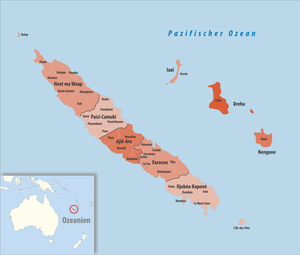
La Nouvelle-Calédonie est une collectivité française composée d'un ensemble d'îles et d'archipels d'Océanie, situés en mer de Corail et dans l'océan Pacifique Sud. L'île principale est la Grande Terre, longue de 400 km et comptant 64 km en sa plus grande largeur.
L'Aire coutumière est une subdivision spéciale et parallèle aux subdivisions administratives de la Nouvelle-Calédonie, créée par les Accords de Matignon en 1988 et dont le fonctionnement institutionnel est fixé aujourd'hui par la loi organique n° 99-209 du 19 mars 1999 relative à la Nouvelle-Calédonie. Elles regroupent les personnes kanak de statut civil personnel particulier, ne relevant pas du droit commun, et sont donc compétentes pour les affaires de droit privé liées à ce statut, les terres coutumières et les questions relatives aux langues et à la culture kanak.